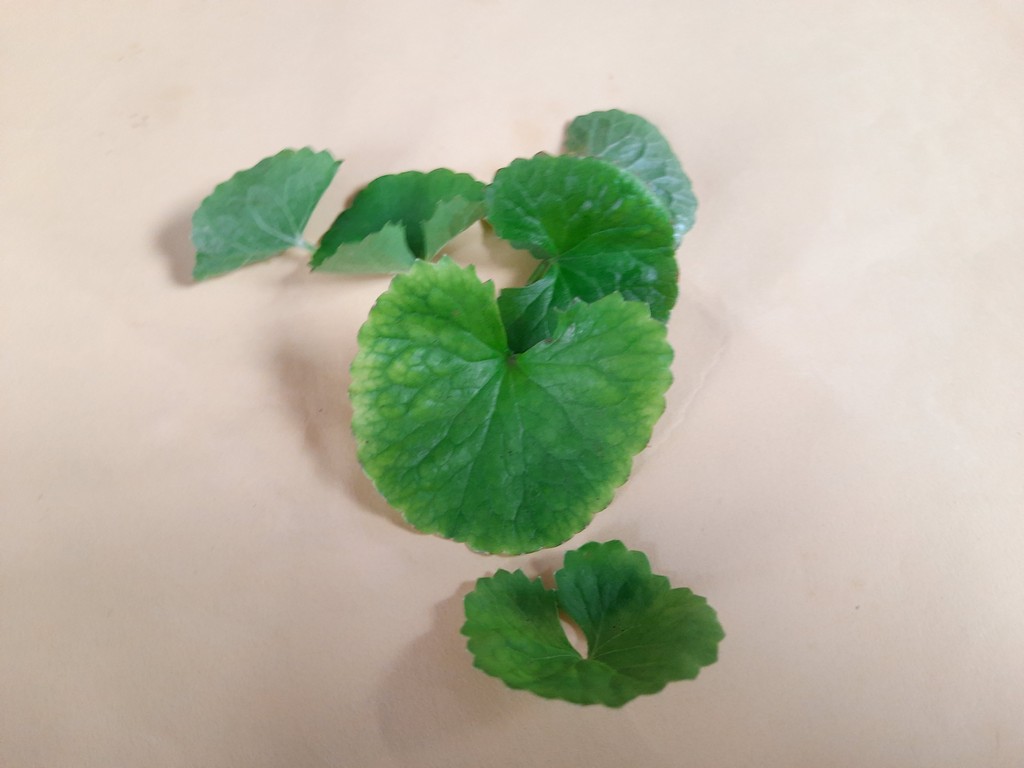
Label: Healthy